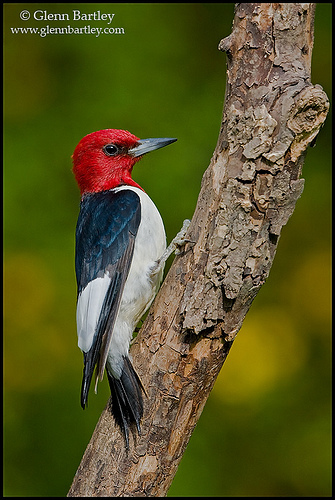
this bird has a white belly with dark blue wings and a red head.
a medium sized bird that has a white belly and red head with a medium sized bill
this is a bird with a white belly, blue wings and a red head.
a medium size bird with a red head, blue coverts, white secondaries, and white breast and belly."
a small bird with a red head, with black and white covering the rest of its body."
this bird has wings that are black with a white belly
this bird has a sharp white grey to blue bill, bright red crown white breast and belly.
this bird has a bright red head and throat with a long sharp bill.
this medium sized bird has a red head with a black beak, grey body and black wings with white patches.
this bird is red with black and has a long, pointy beak.
Species: Red Headed Woodpecker